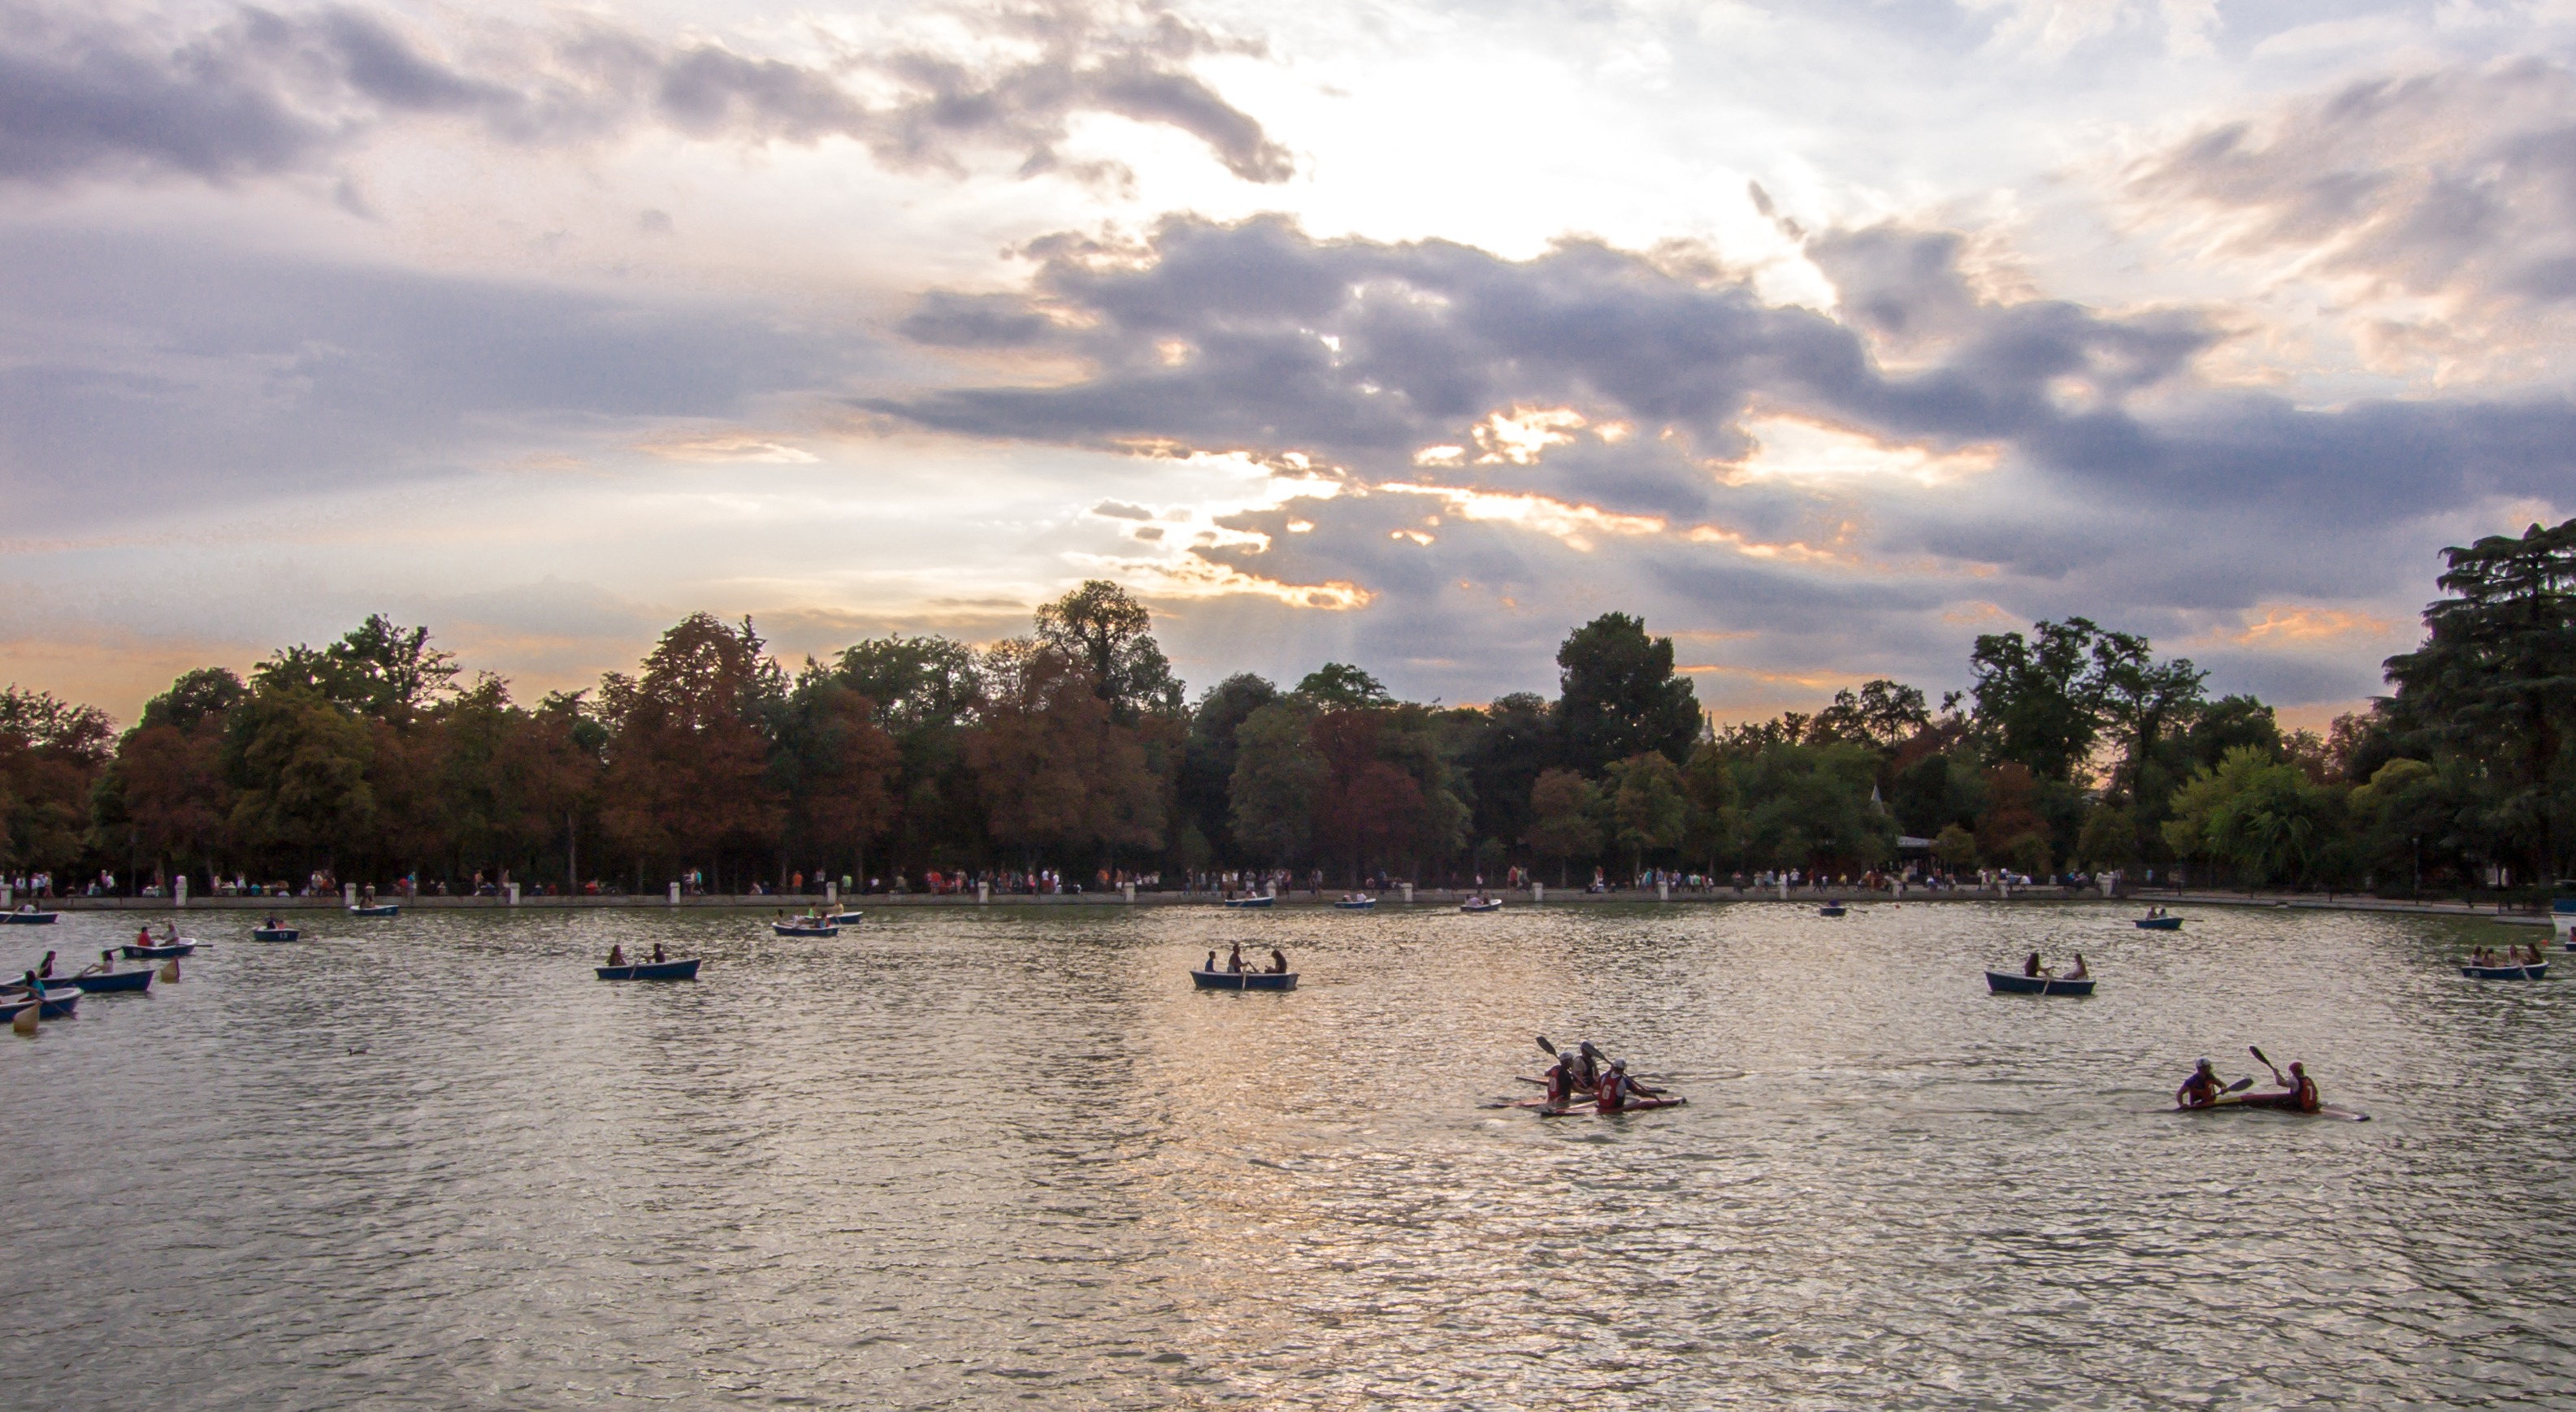
sea, water, cloud, sunset, boat, morning, lake, river, pond, vehicle, autumn, garden, waterway, body of water, trees, boating, boats, madrid